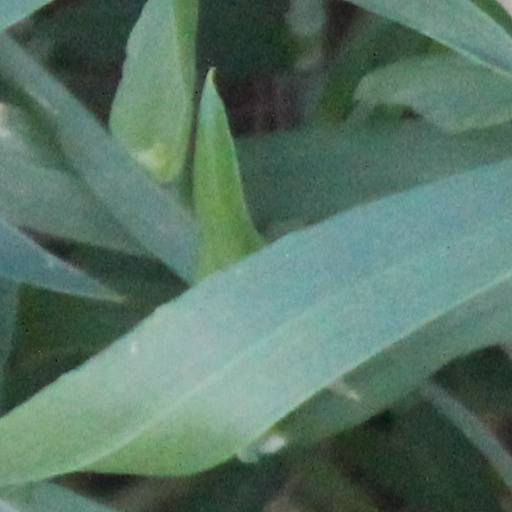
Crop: wheat